Australian Jews in Israel

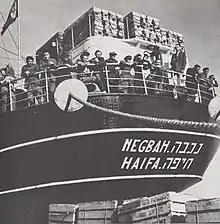
New immigrants arriving at the Haifa port after the establishment of Israel in 1948.

In 1948, the State of Israel was established, allowing Jews from around the world to make Aliyah, without difficulty. Many understood the establishment of Israel as a public way of making up for the atrocities of the Holocaust. When the Jews in the concentration camps were released at the end of World War II, the large majority of them were forced to immigrate to other nations, however, due to the difficulty of gaining access into Israel, many fled elsewhere, including Australia, who received between 7000 and 8000 Jewish refugees from countries including Germany, Czechoslovakia and Austria. These migration patterns led to Australian Jews feeling a strong connection to the State of Israel, as they had a land that was known as the land of the Jewish people on a global scale. Prior to the establishment of Israel, the land was home to approximately 600,000 Jews, however, by 2007 the total number of Jews living in Israel was 5.5 million. According to census data that was released by the Central Bureau of Statistics on December 31, 2019, there were 9,136,000 people living in Israel and 74.1% were Jewish. From 2008 to 2012, more than 400 Australian Jews moved to Israel and most of them have done compulsory military service. There was an almost 50 percent increase in immigration from Australia to Israel between 2009 and 2010. There was a 45 percent increase in percentage of immigration in 2010, the highest of the English-speaking countries; 240 Australians moved to Israel, up from 165 in 2009.